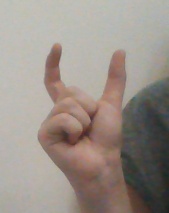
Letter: nun